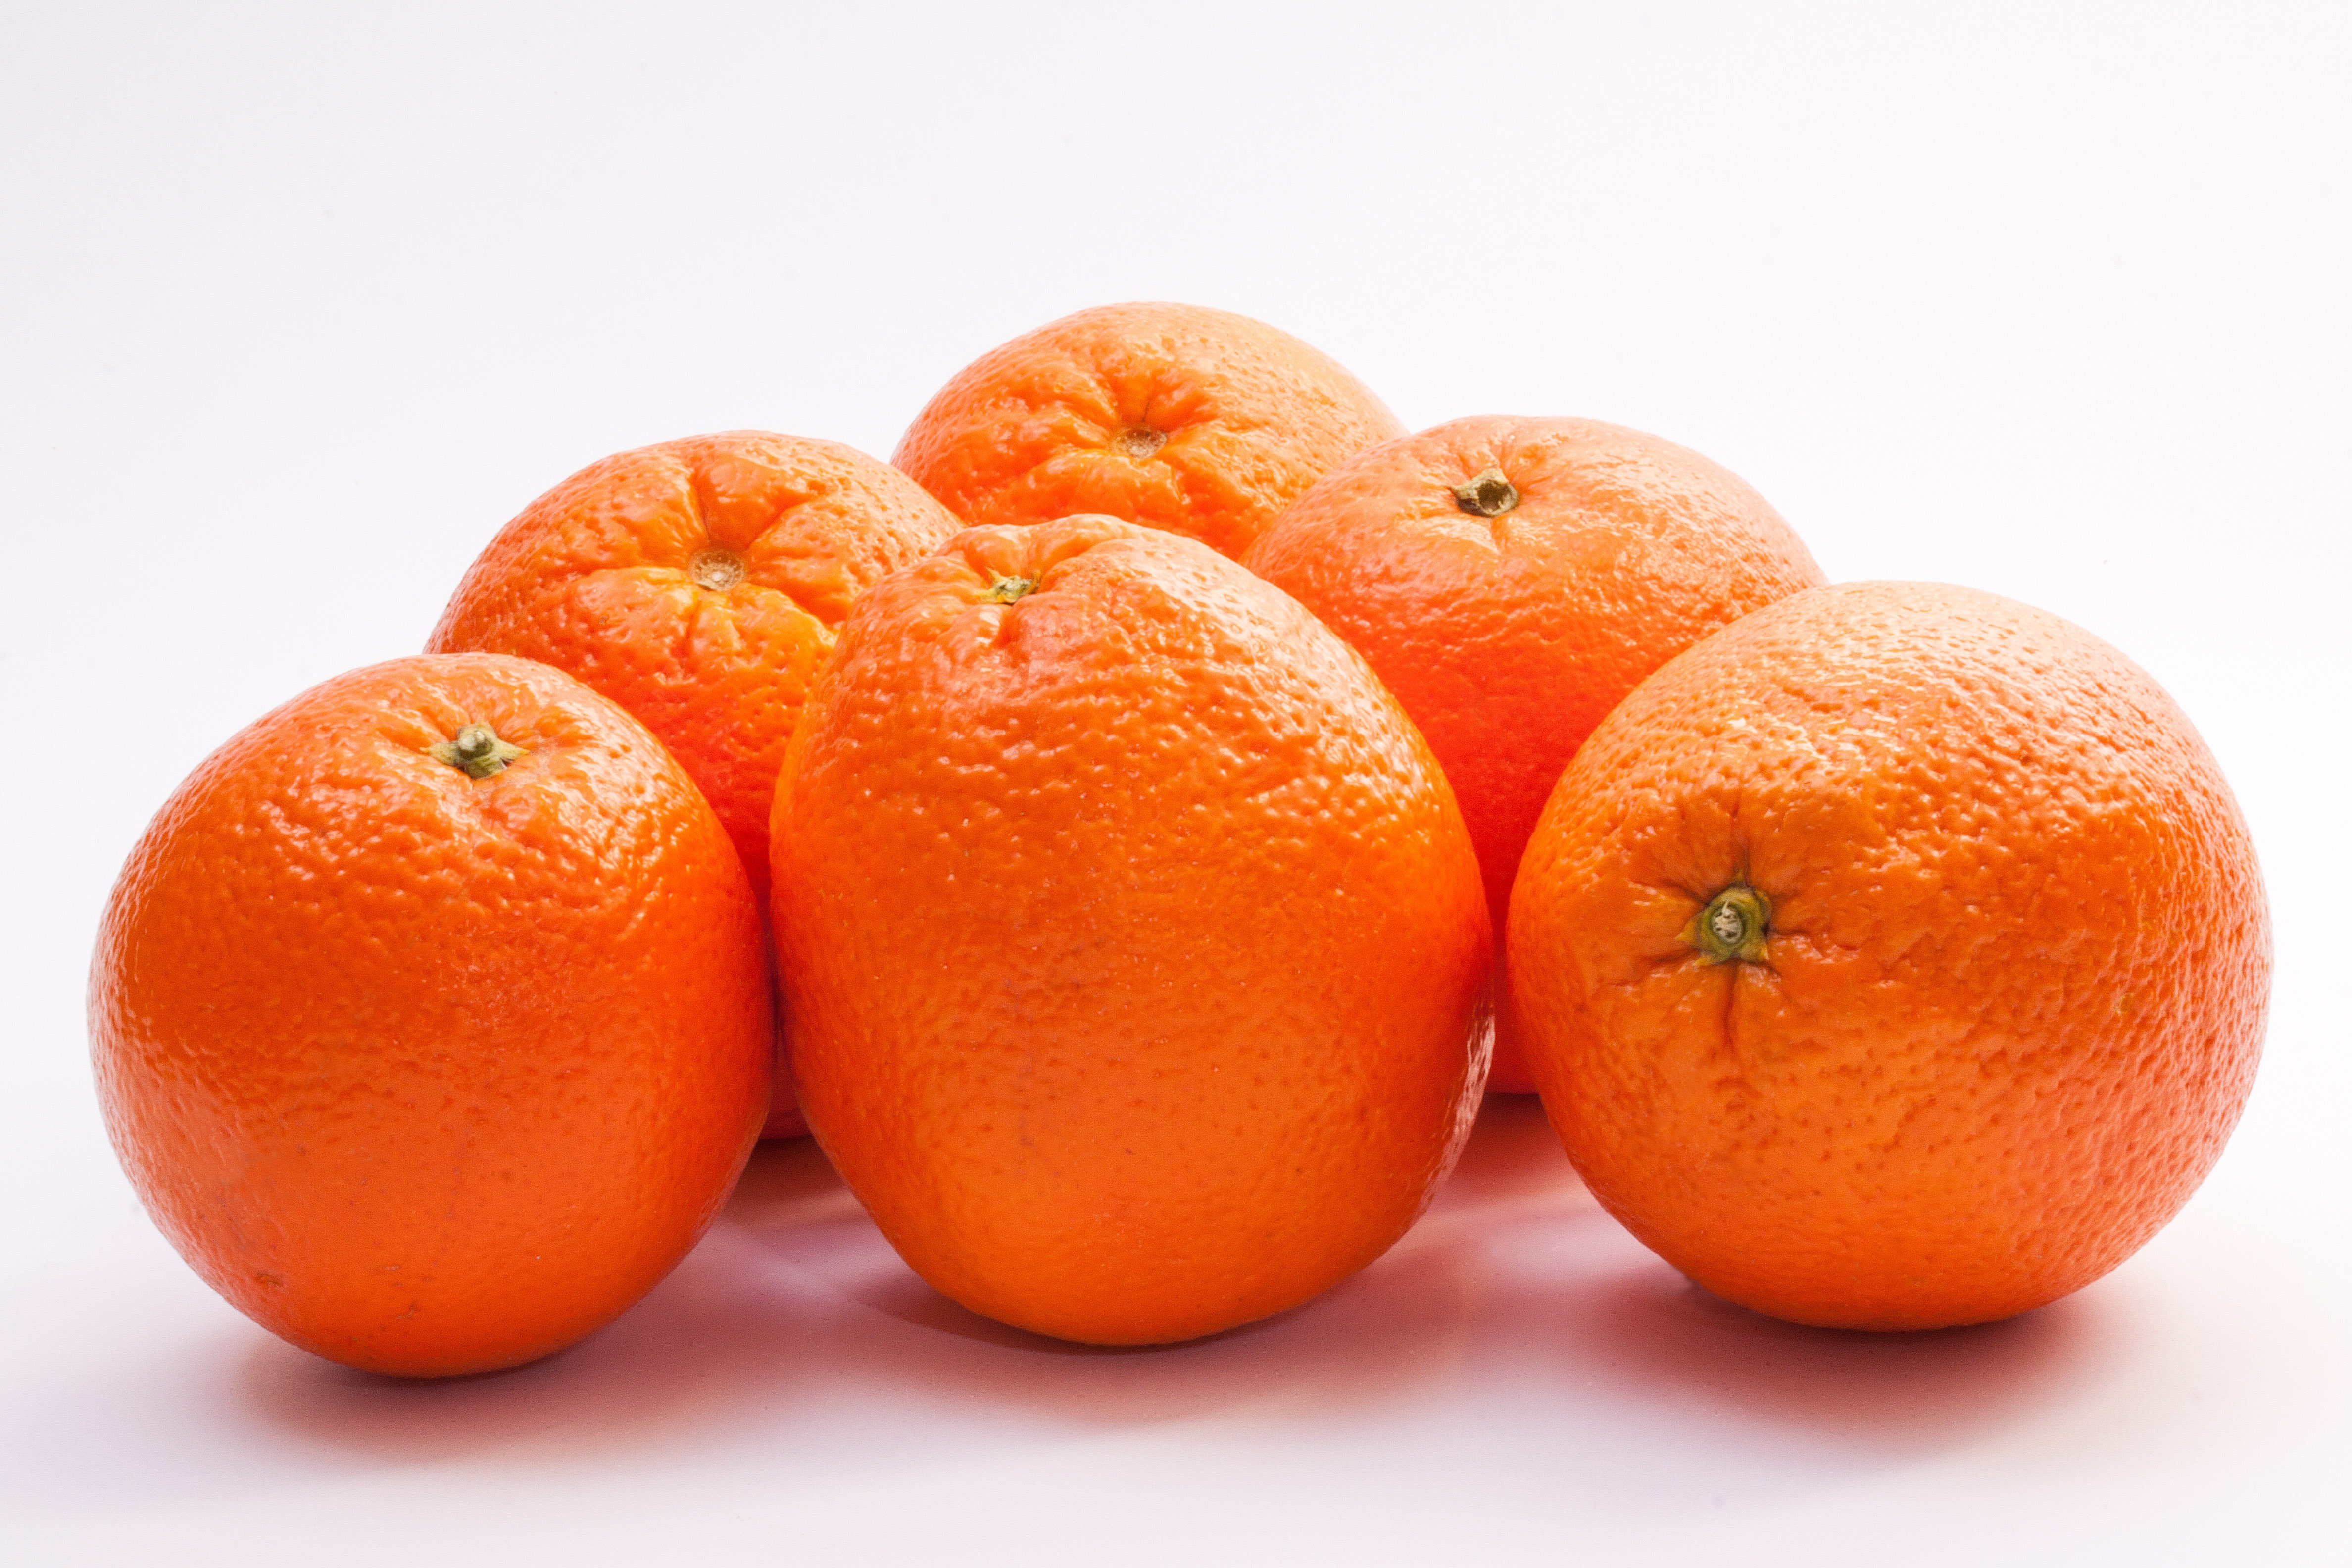
plant, fruit, orange, food, produce, juicy, juice, fruits, tangerine, clementine, vitamins, oranges, citrus, flowering plant, citrus fruit, bitter orange, mandarin orange, land plant, sweet lemon, tangelo, valencia orange, navel oranges, bahia orange, citrus sinensis